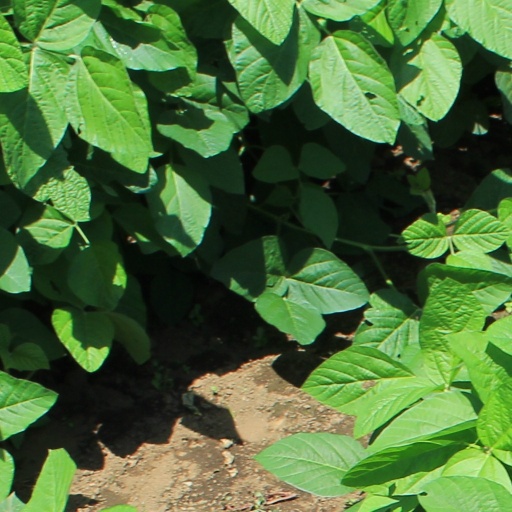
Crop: soybean